Datia State

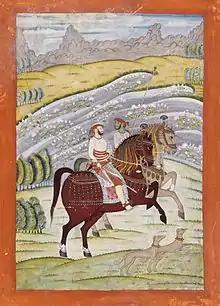
Shatrujit Singh of Datia (Reigned 1762-1801

Datia had formerly been a state in the Bundelkhand region founded in 1626. The ruling family were Rajputs of the Bundela clan; they descended from a younger son of a former raja of Orchha.